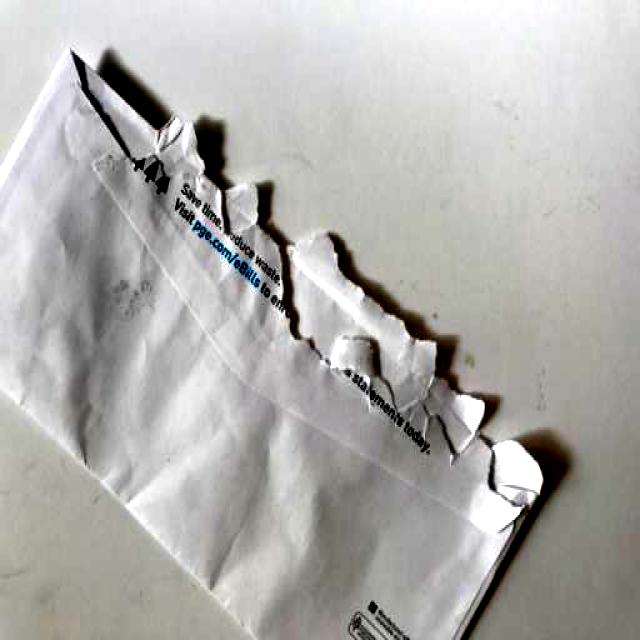
Label: Paper